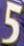
Number: 5